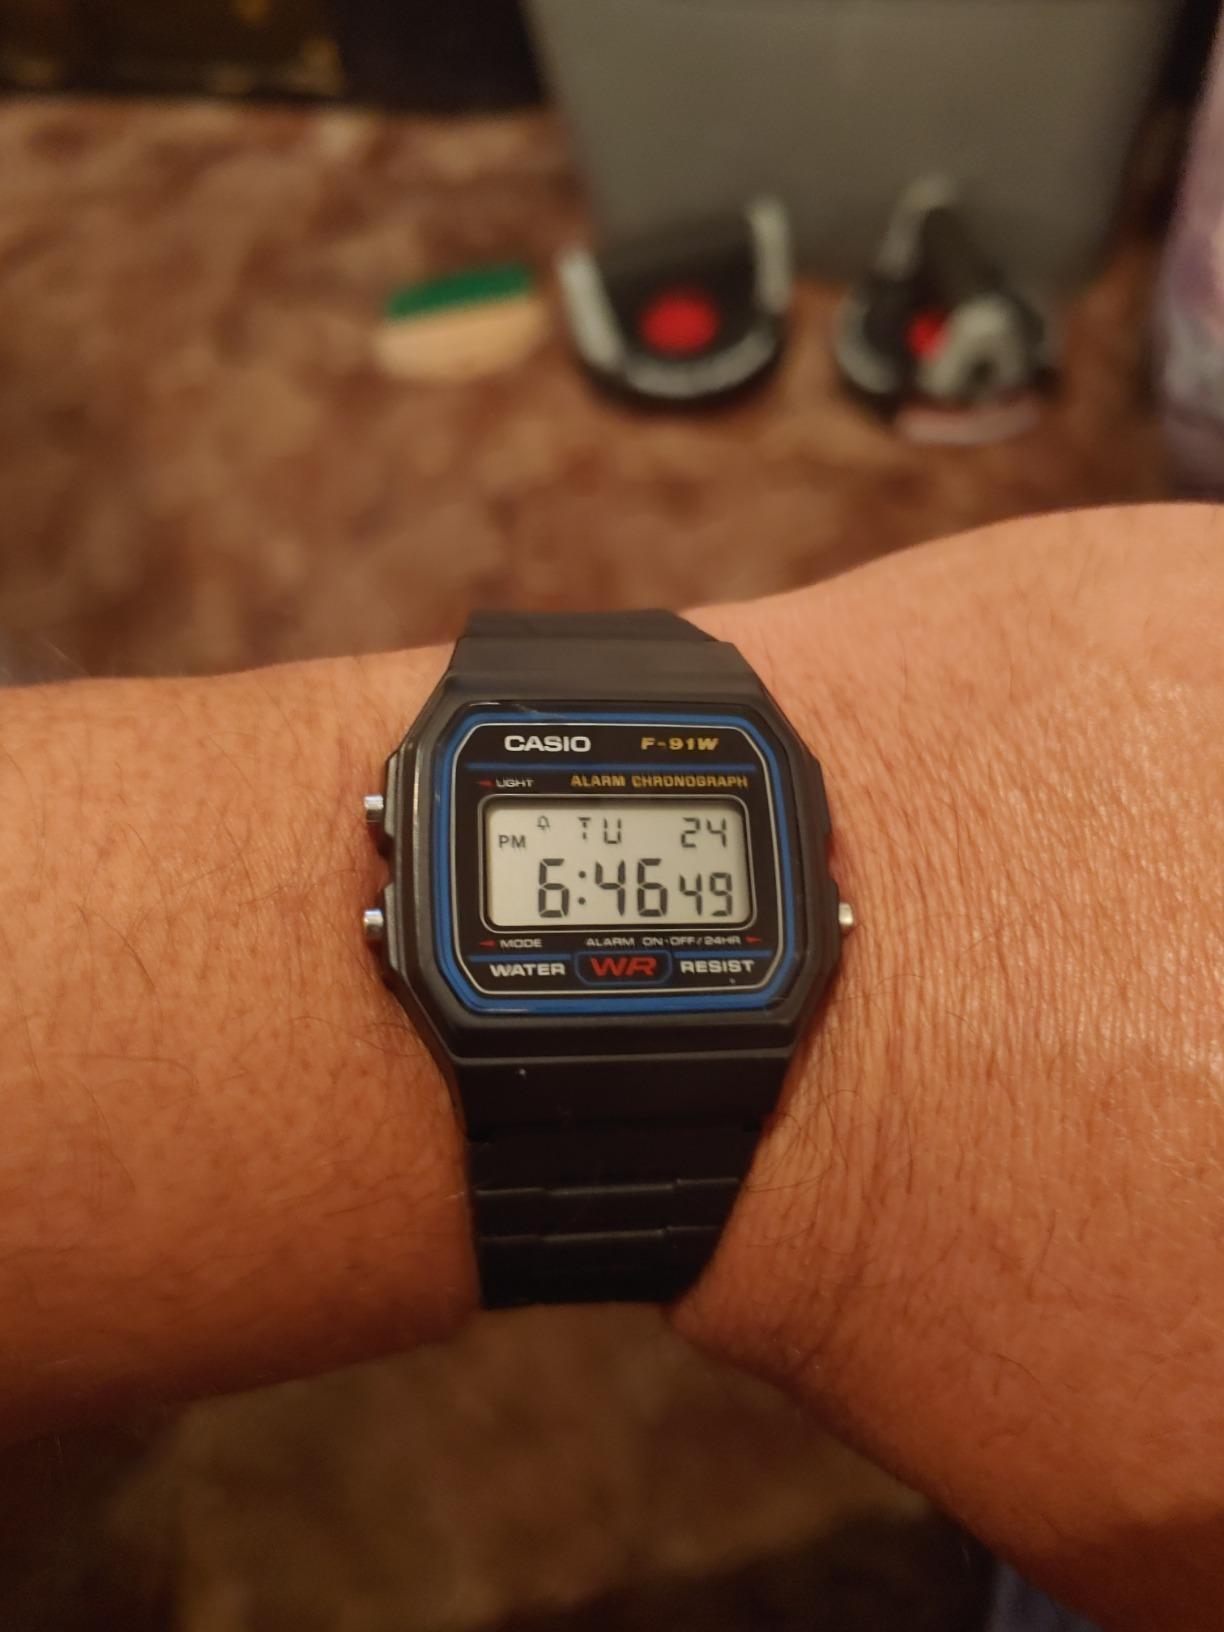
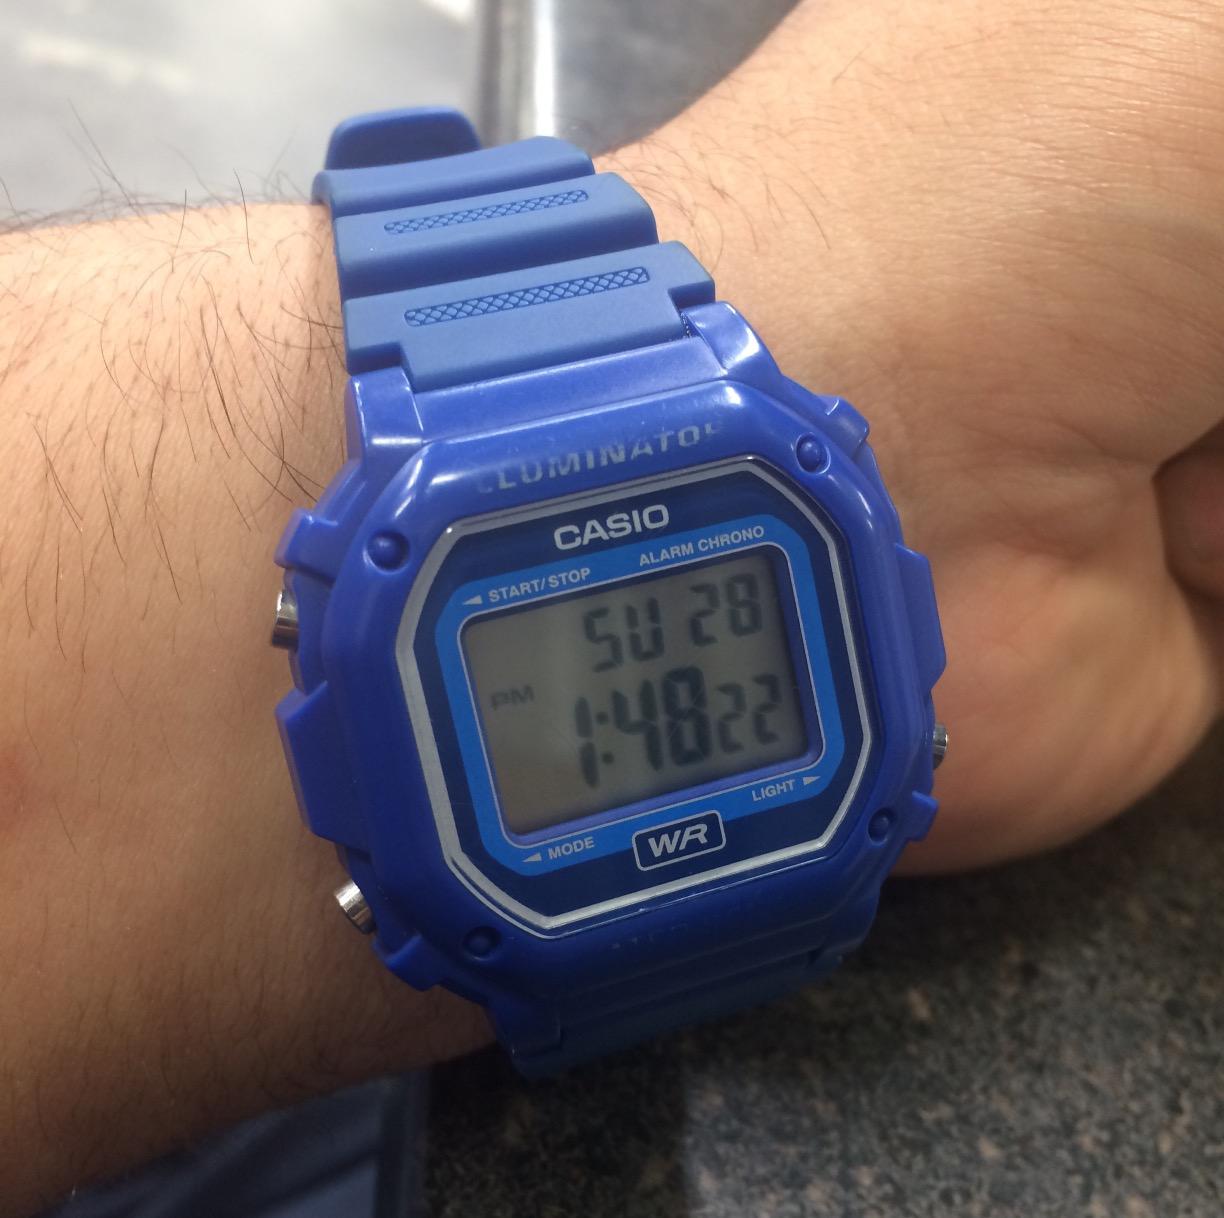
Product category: accessories_watch
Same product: no